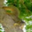
Label: squirrel